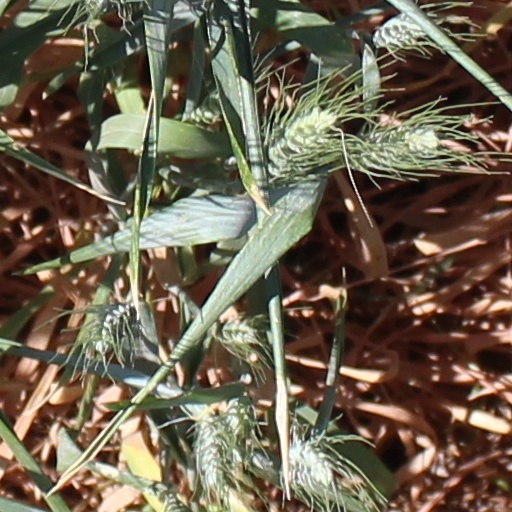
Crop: wheat